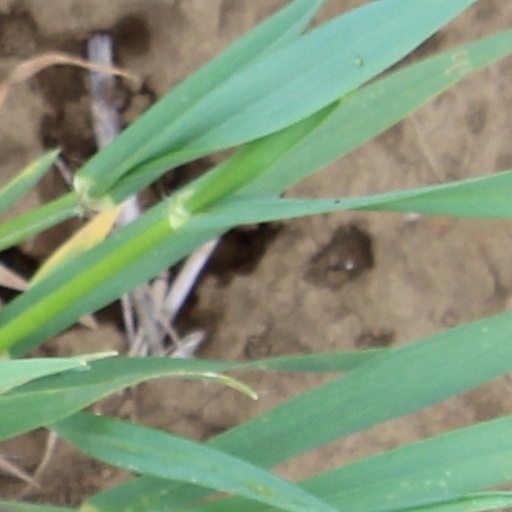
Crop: wheat